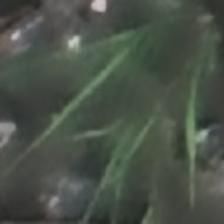
Label: single